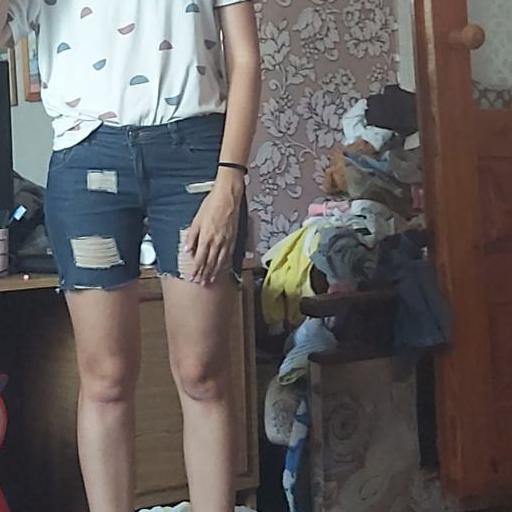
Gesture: no_gesture